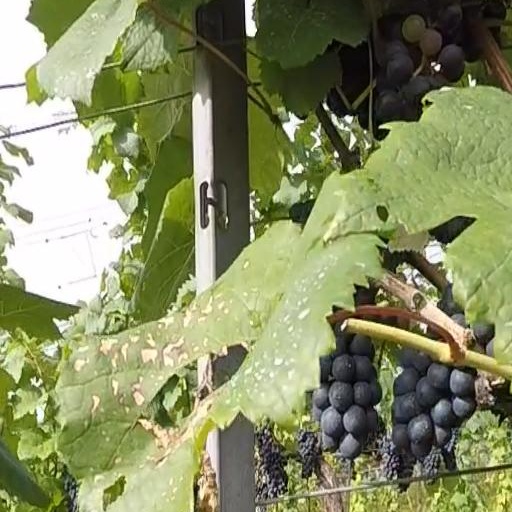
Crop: grape